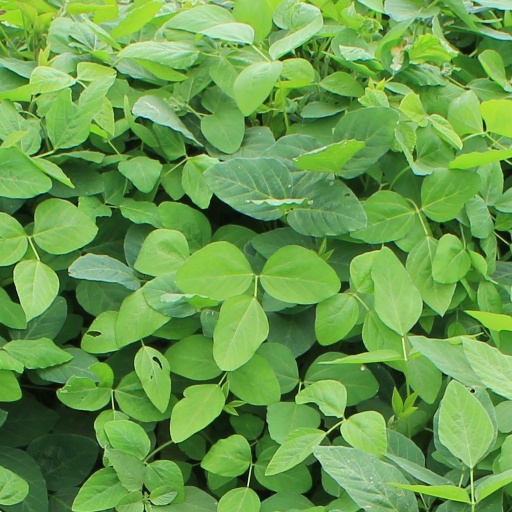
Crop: soybean